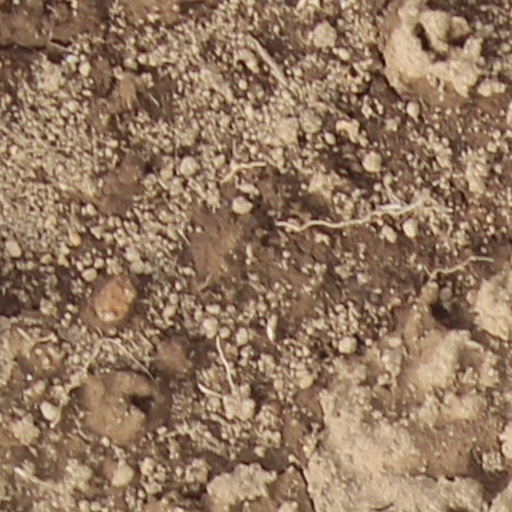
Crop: wheat